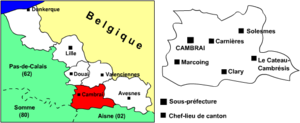
Le Cambrésis est l'un des anciens pays et provinces de France et l'une des régions naturelles de France, rattachée administrativement au département du Nord. La ville-centre du Cambrésis est Cambrai.